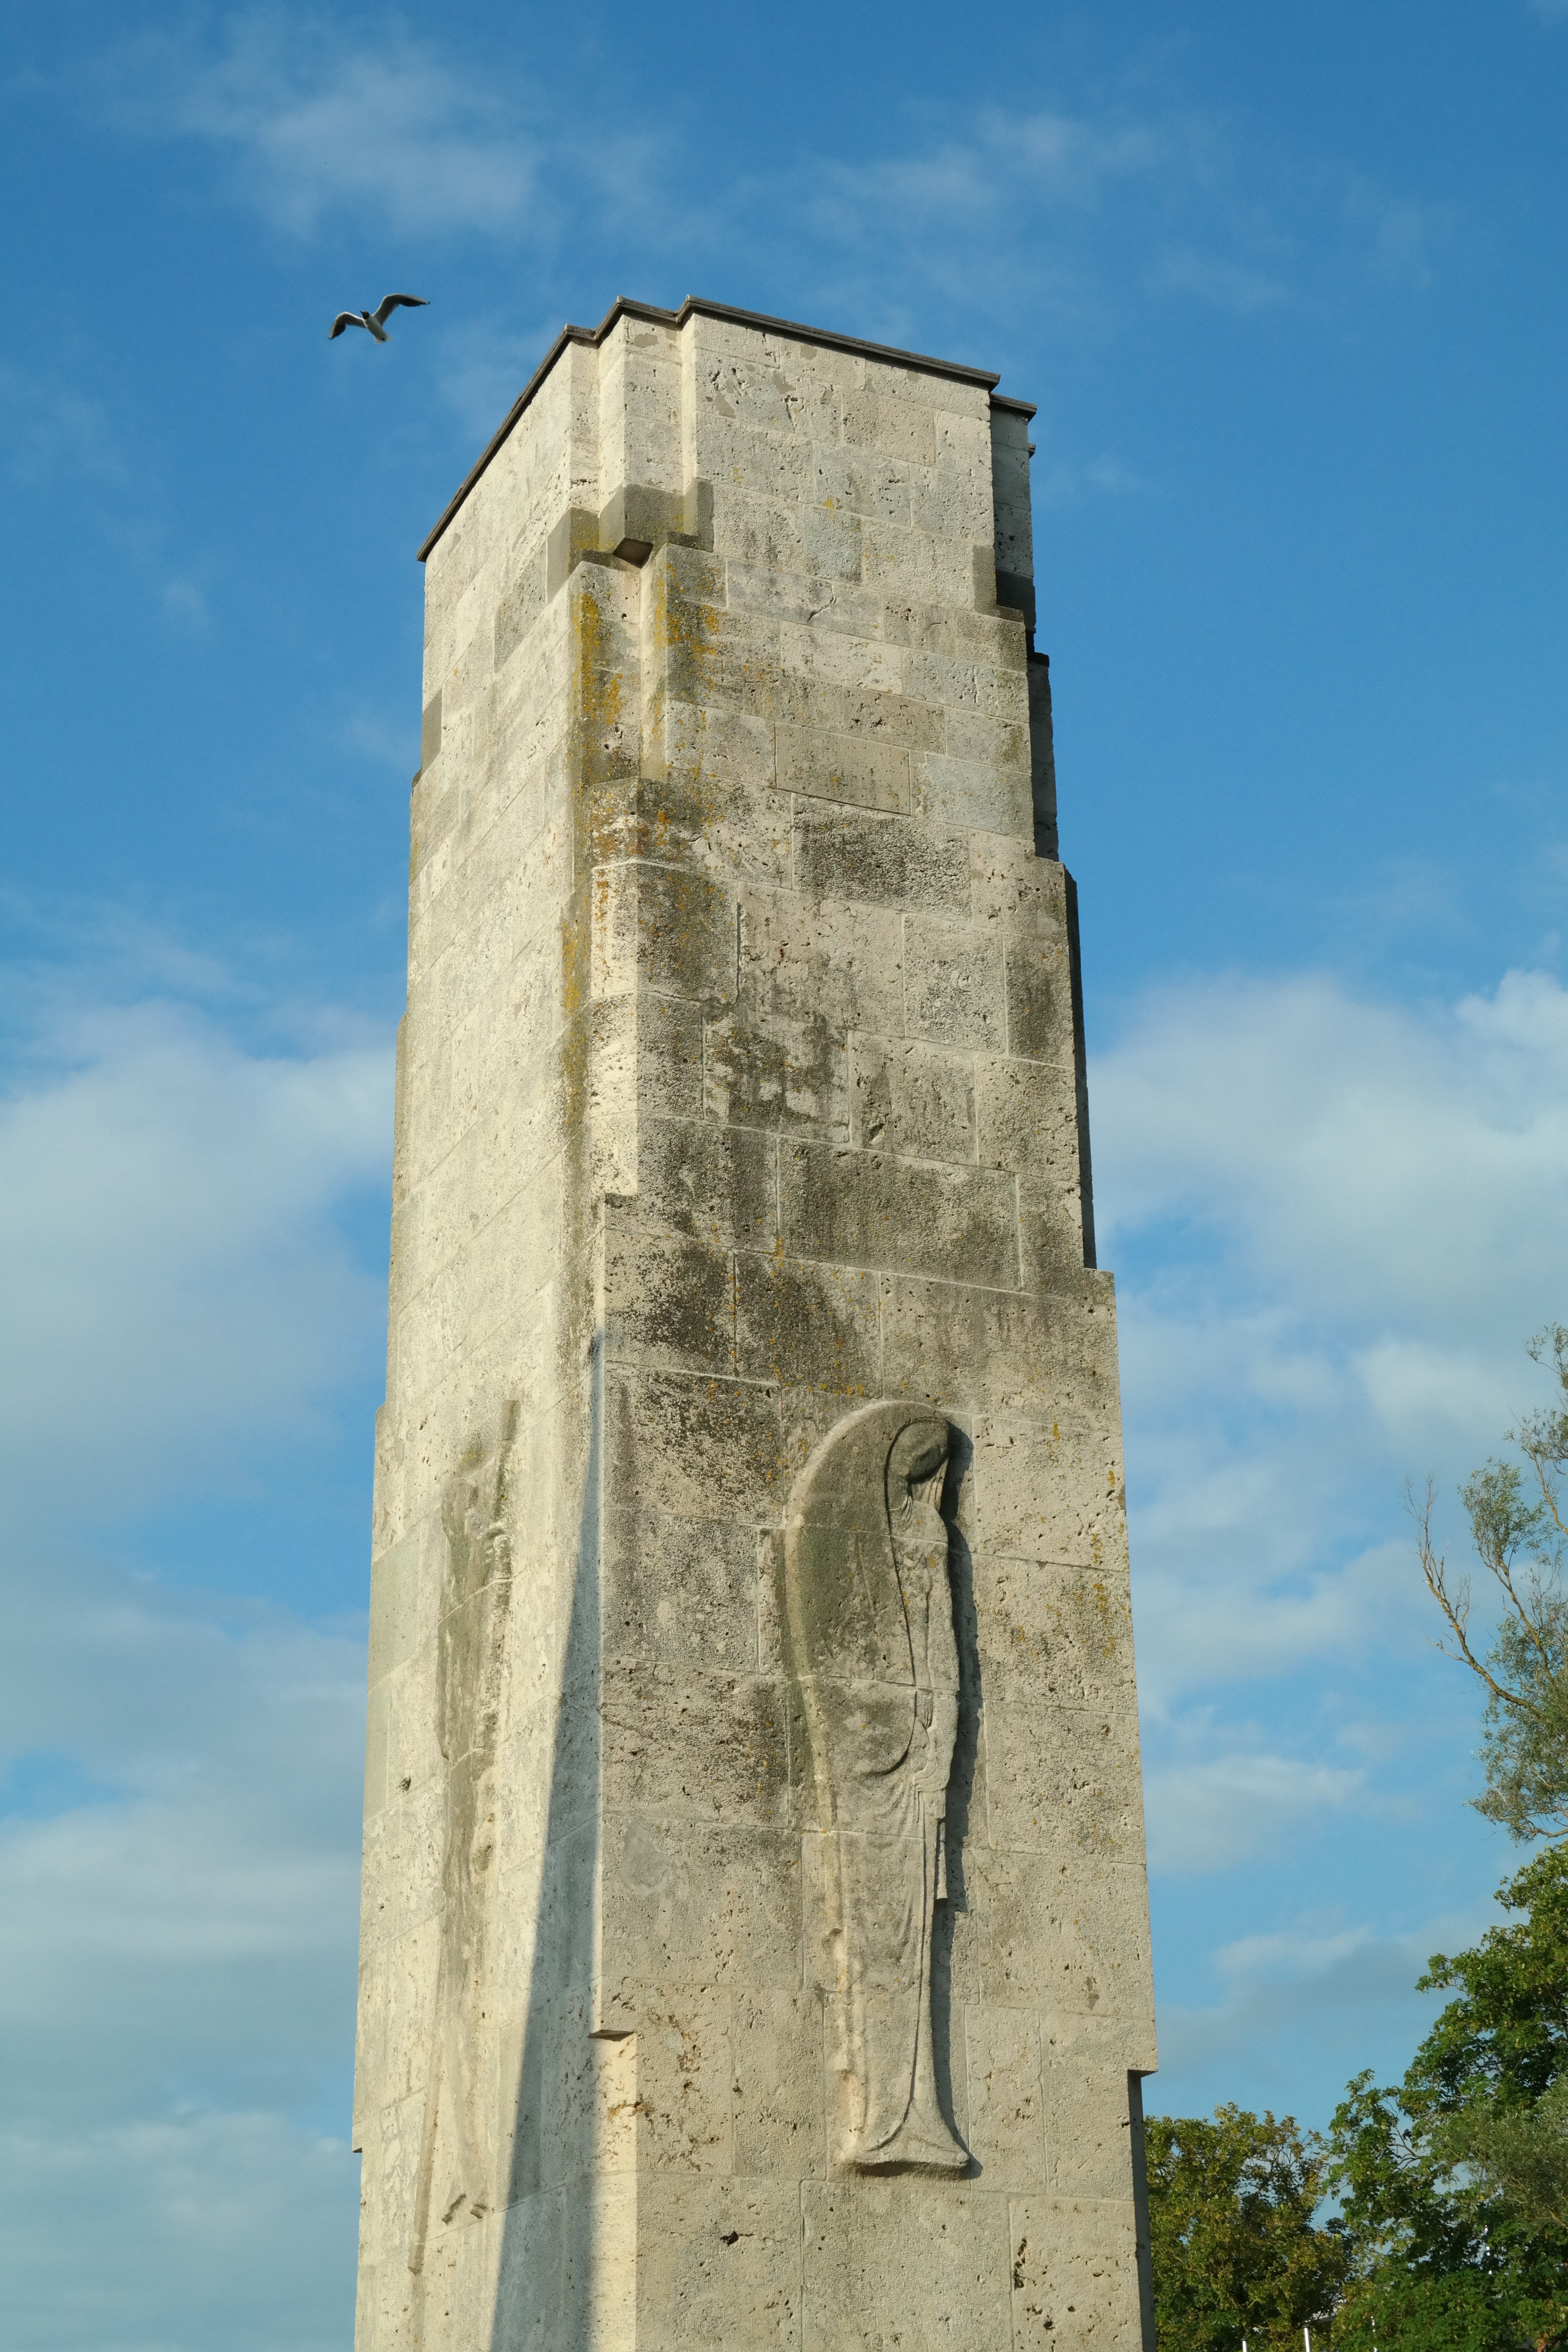
architecture, sky, fly, stone, seagull, monument, statue, tower, landmark, blue, bell tower, ruins, war memorial, new ulm, fly over, ancient history, hero memorial, plural